Women's sports

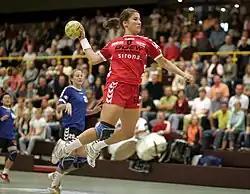
German handball player Mara Friton in 2006

Historically, regional differences in Canada are recorded to have existed in regards to codified rules in sport involving male and female programs. One such example involves the Eastern provinces of Canada which for a time included a different game code for the female category of basketball, while the Western provinces opted for a simplified identical rules structure in relation to both sexes. This disparity is claimed as evidence of sexism among the more radical feminist polemicists in Canadian sport.